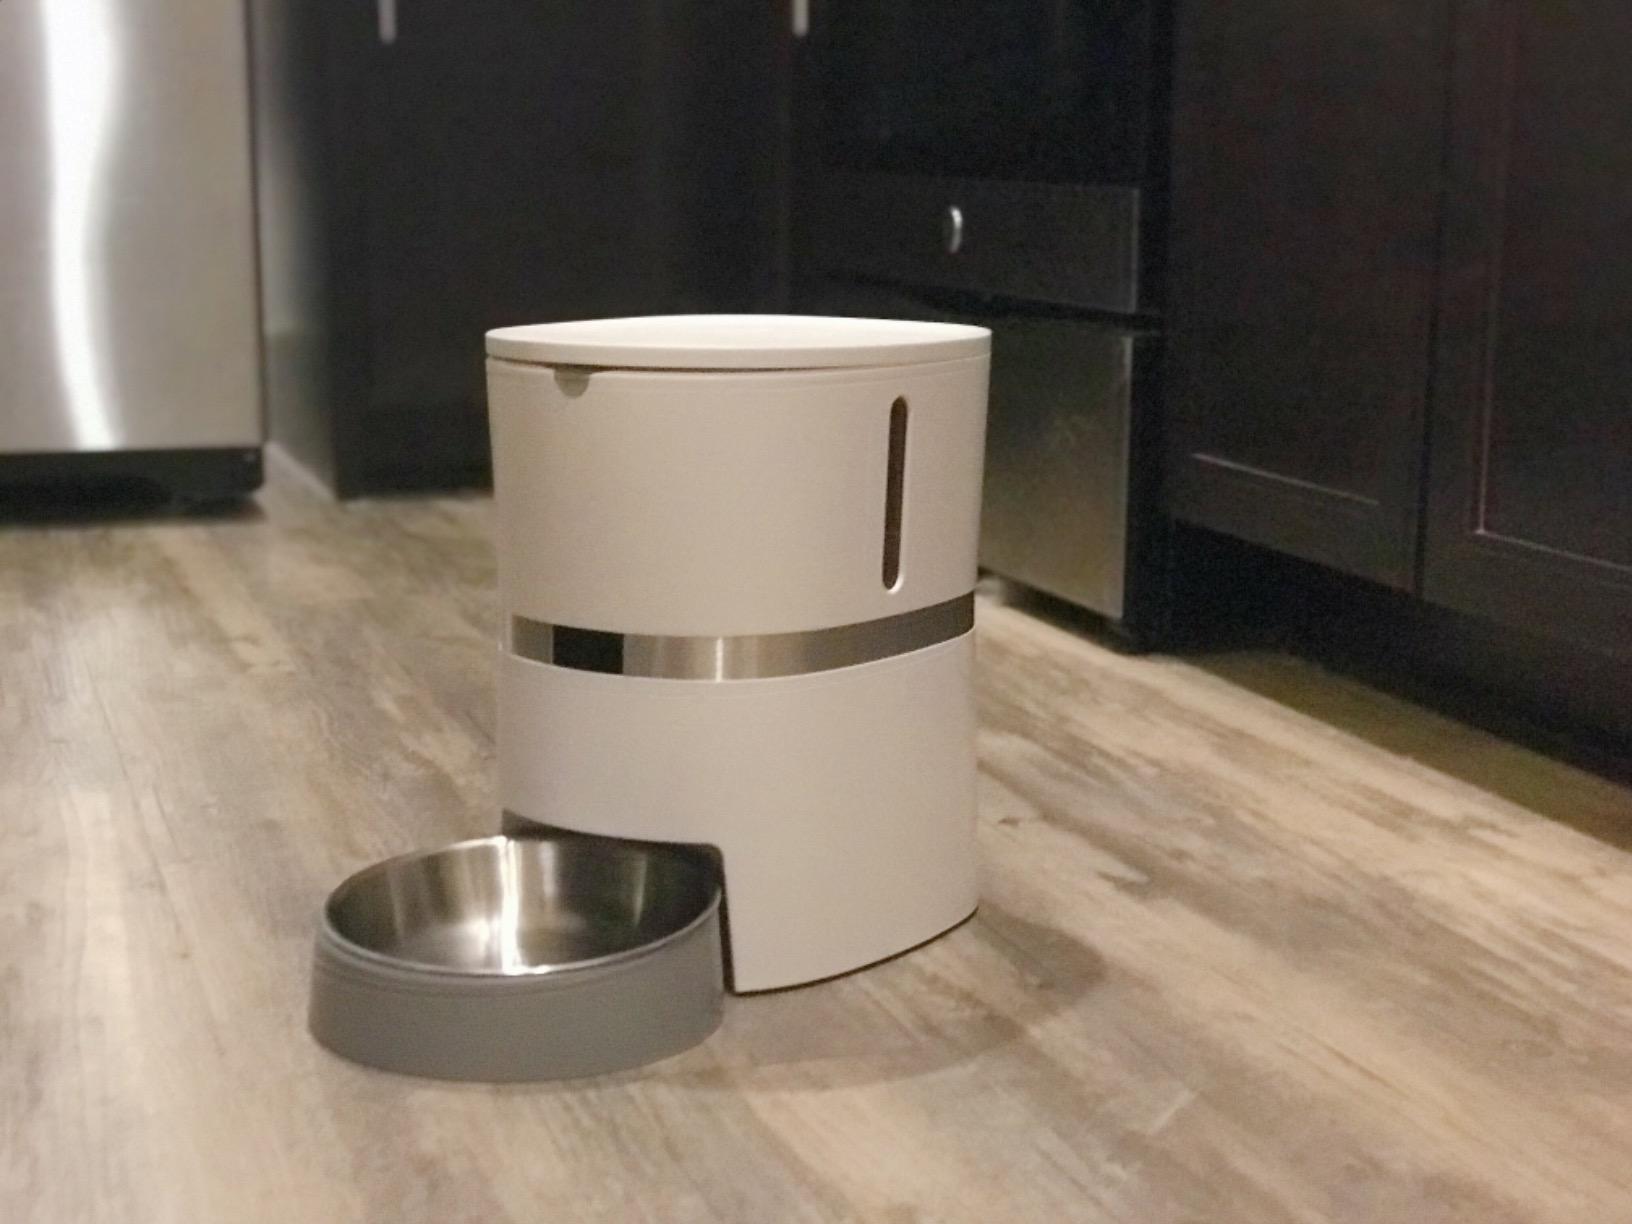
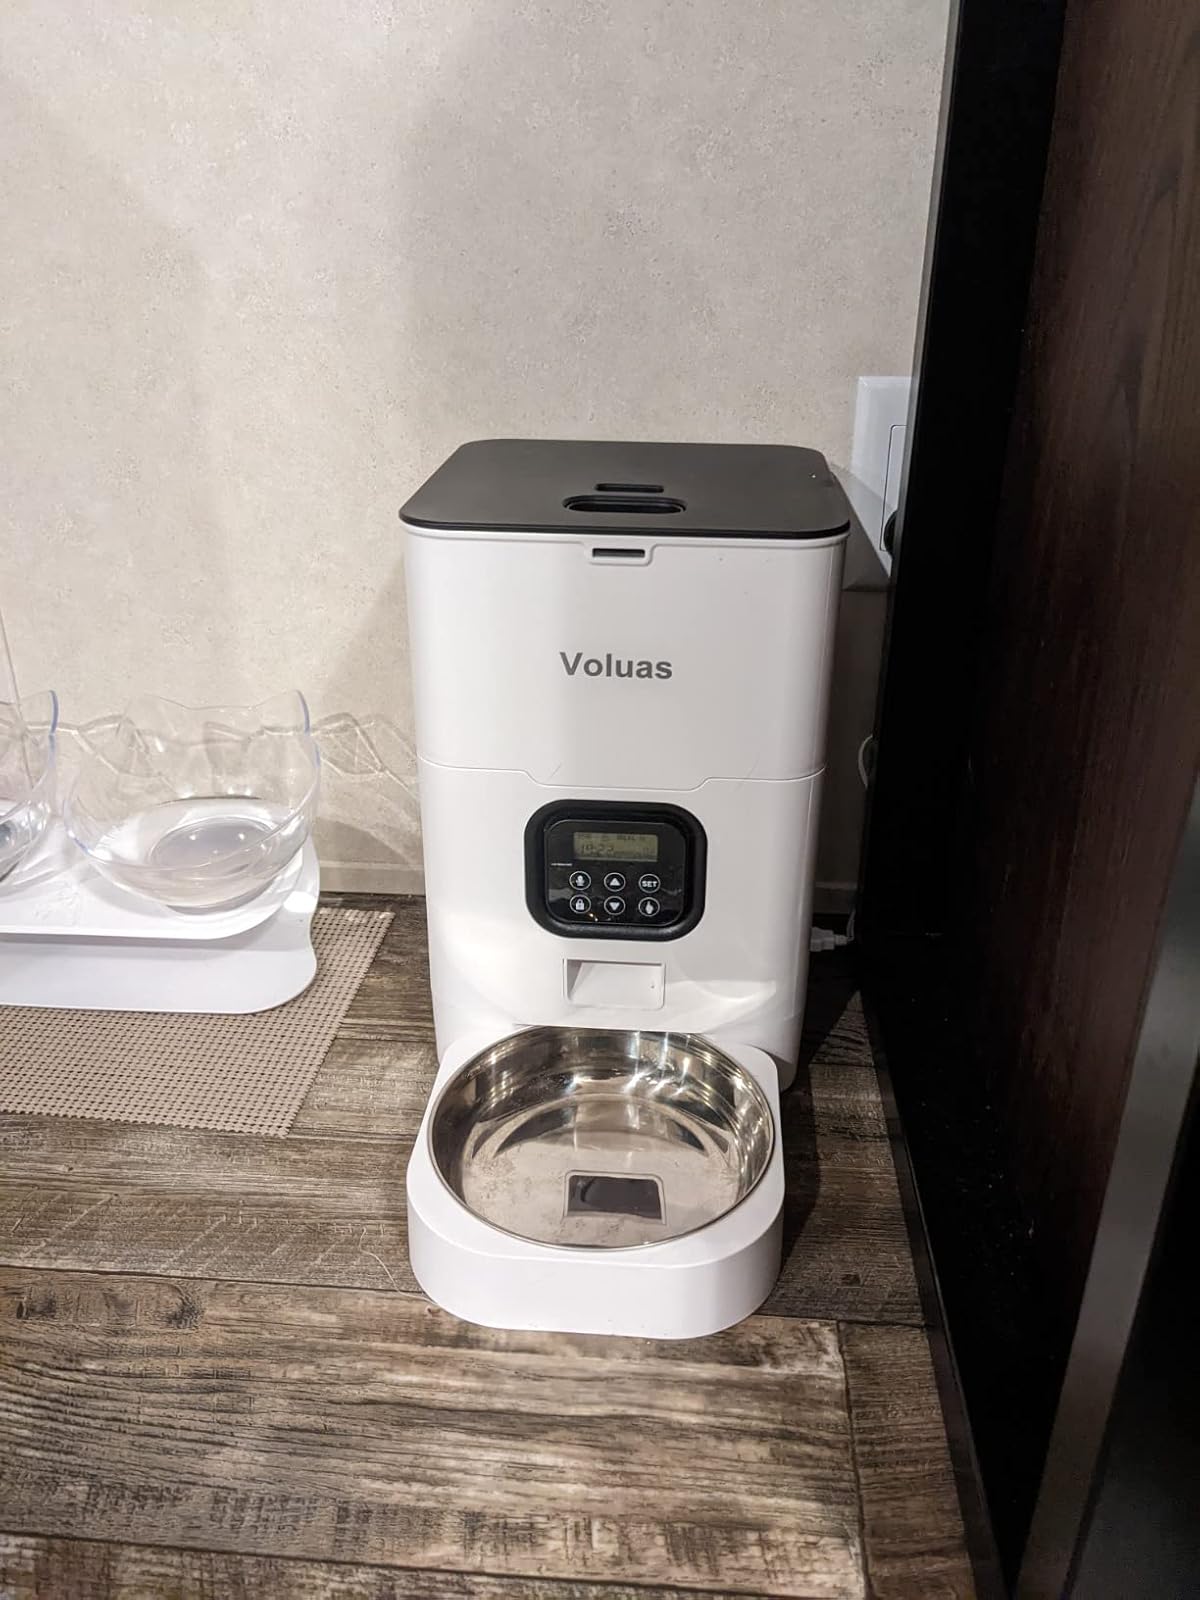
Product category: items_feeder
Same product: no